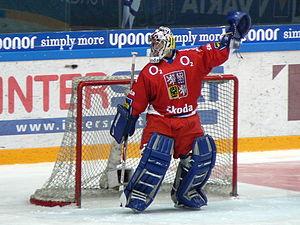
Milan Hnilička est un joueur de hockey sur glace professionnel tchèque, jouant à la position de gardien de but dans l'équipe du HC Bílí Tygři Liberec en Extraliga tchèque.